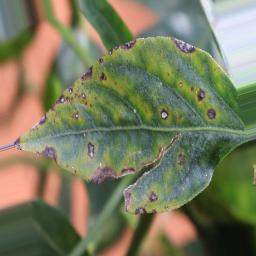
Label: cercospora